Ras GTPase

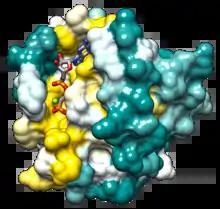
HRas structure PDB 121p, surface colored by conservation in Pfam seed alignment: gold, most conserved; dark cyan, least conserved.

Ras, from "Rat sarcoma virus", is a family of related proteins that are expressed in all animal cell lineages and organs. All Ras protein family members belong to a class of protein called small GTPase, and are involved in transmitting signals within cells (cellular signal transduction). Ras is the prototypical member of the Ras superfamily of proteins, which are all related in three-dimensional structure and regulate diverse cell behaviours.